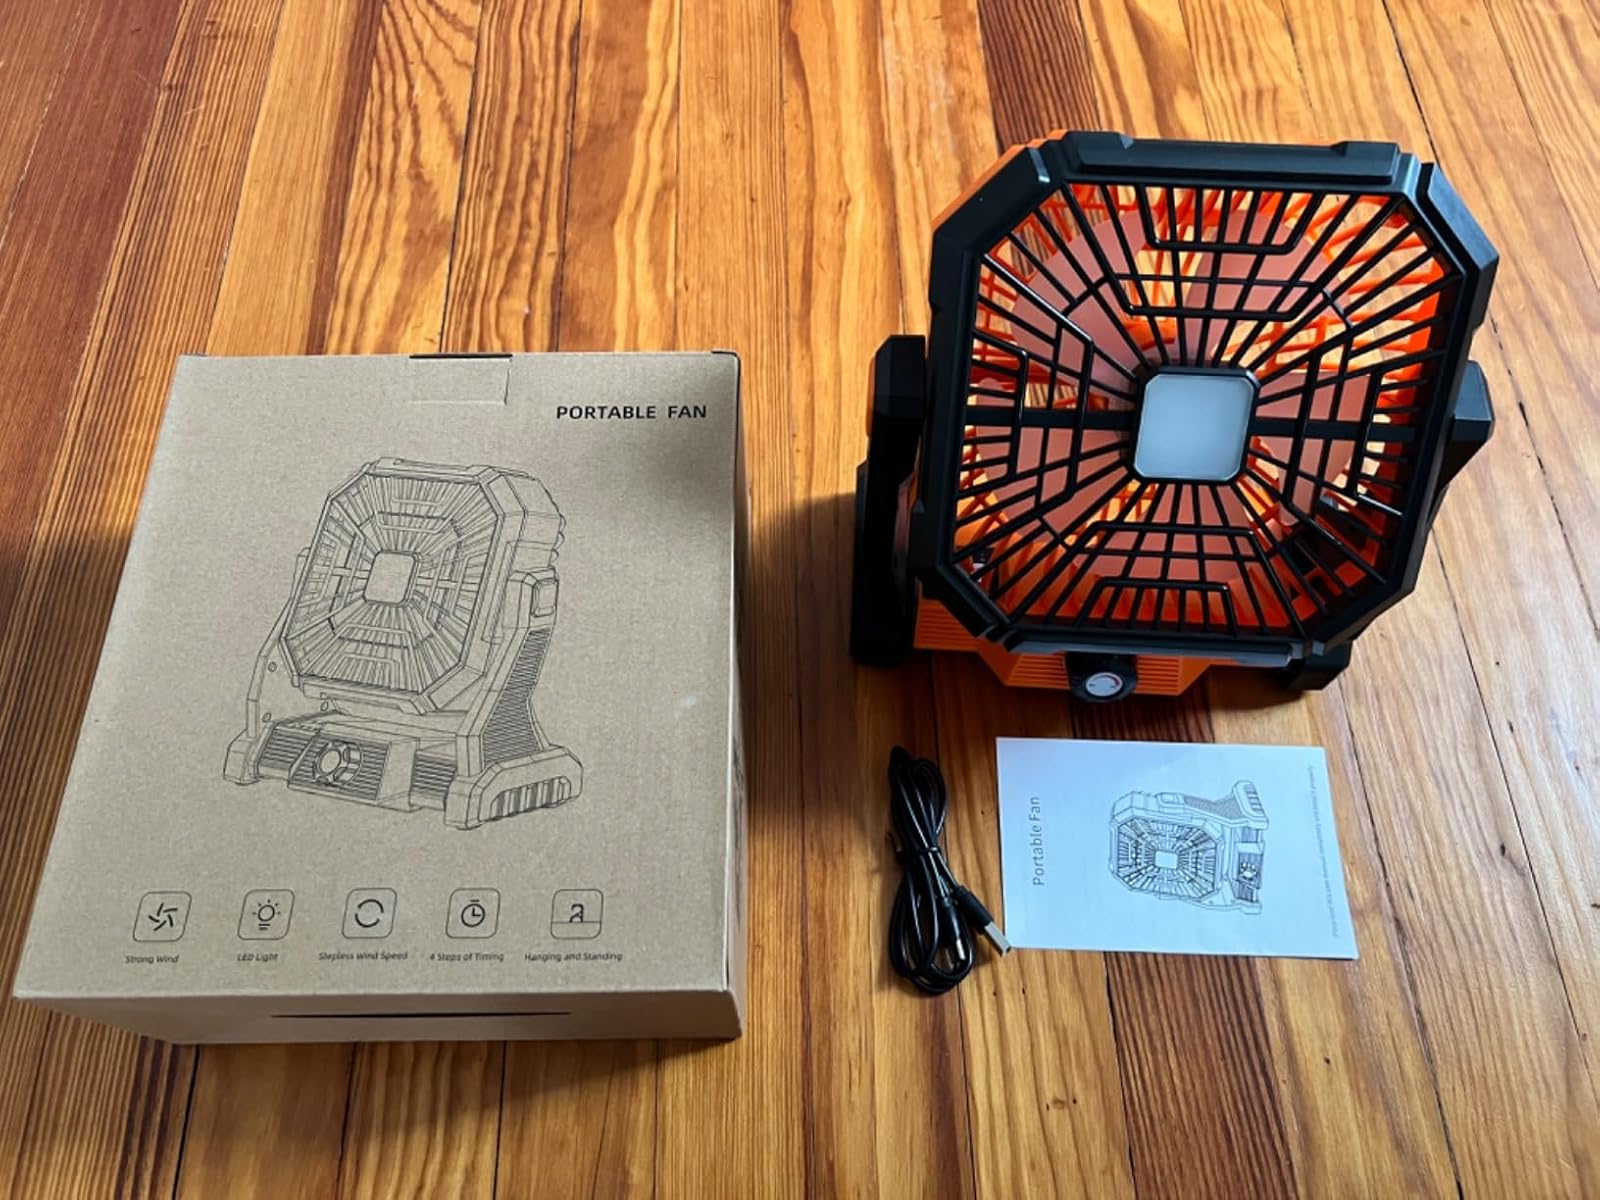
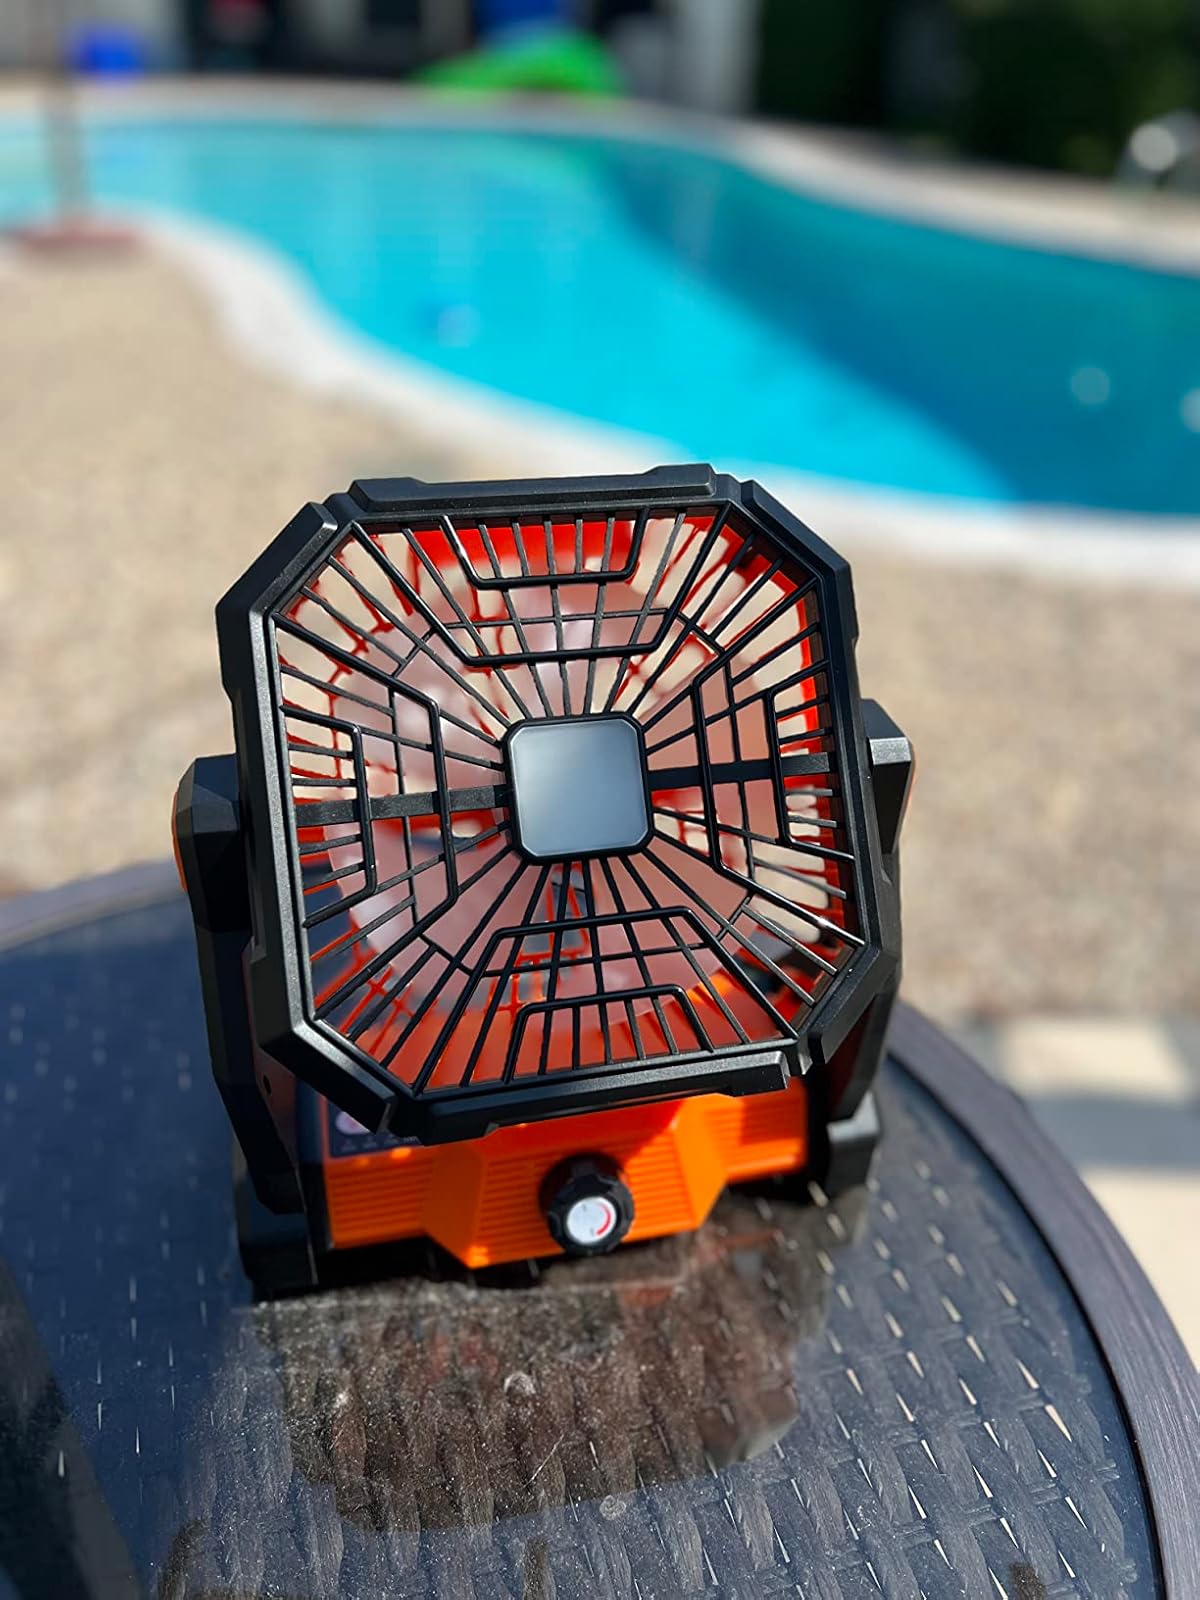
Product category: lantern
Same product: yes